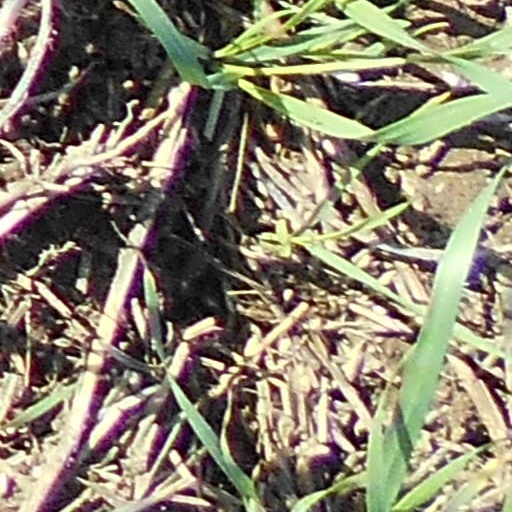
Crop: wheat